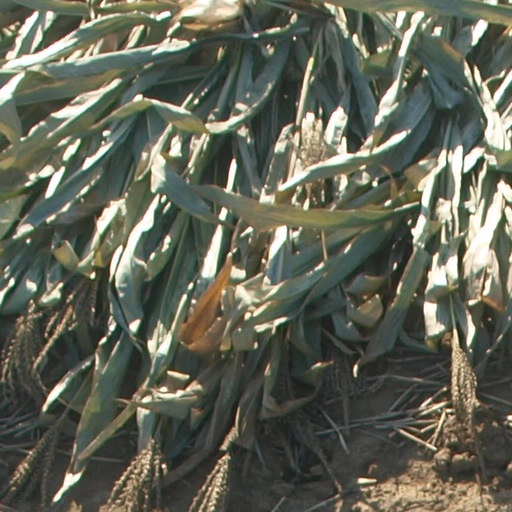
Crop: maize; corn